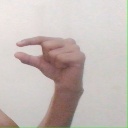
अक्षर: ग